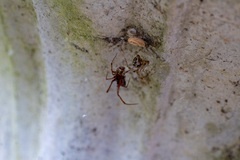
Species: Parasteatoda_tepidariorum